Ron Nessen

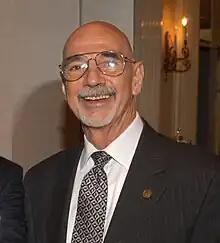
Nessen in 2004

Ronald Harold Nessen (May 25, 1934 – March 12, 2025) was an American government official and journalist who served as the 15th White House Press Secretary for President Gerald Ford from 1974 to 1977. He replaced Jerald terHorst, who resigned in the wake of President Ford's pardon of former president Richard Nixon.